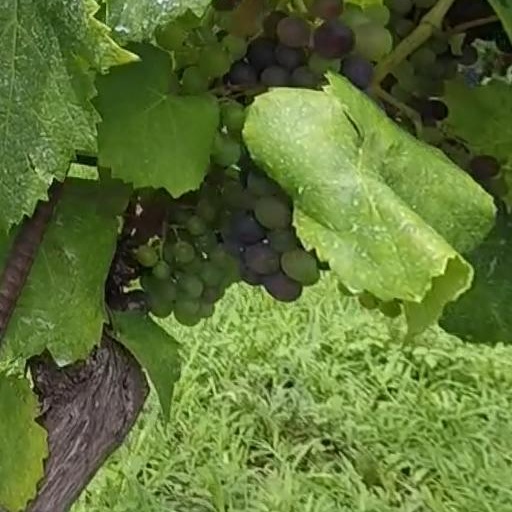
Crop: grape